Sawotratap railway station

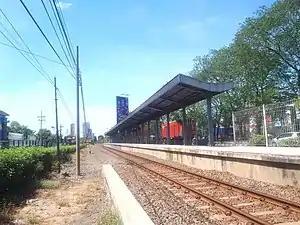
Sawotratap Station platform on 11 October 2020

Sawotratap Station (STP) is an inactive railway station located in Sawotratap, Gedangan, Sidoarjo Regency. The station is included in the Operation Area VIII Surabaya. Previously, the station only served the Surabaya–Bangil Commuter service.